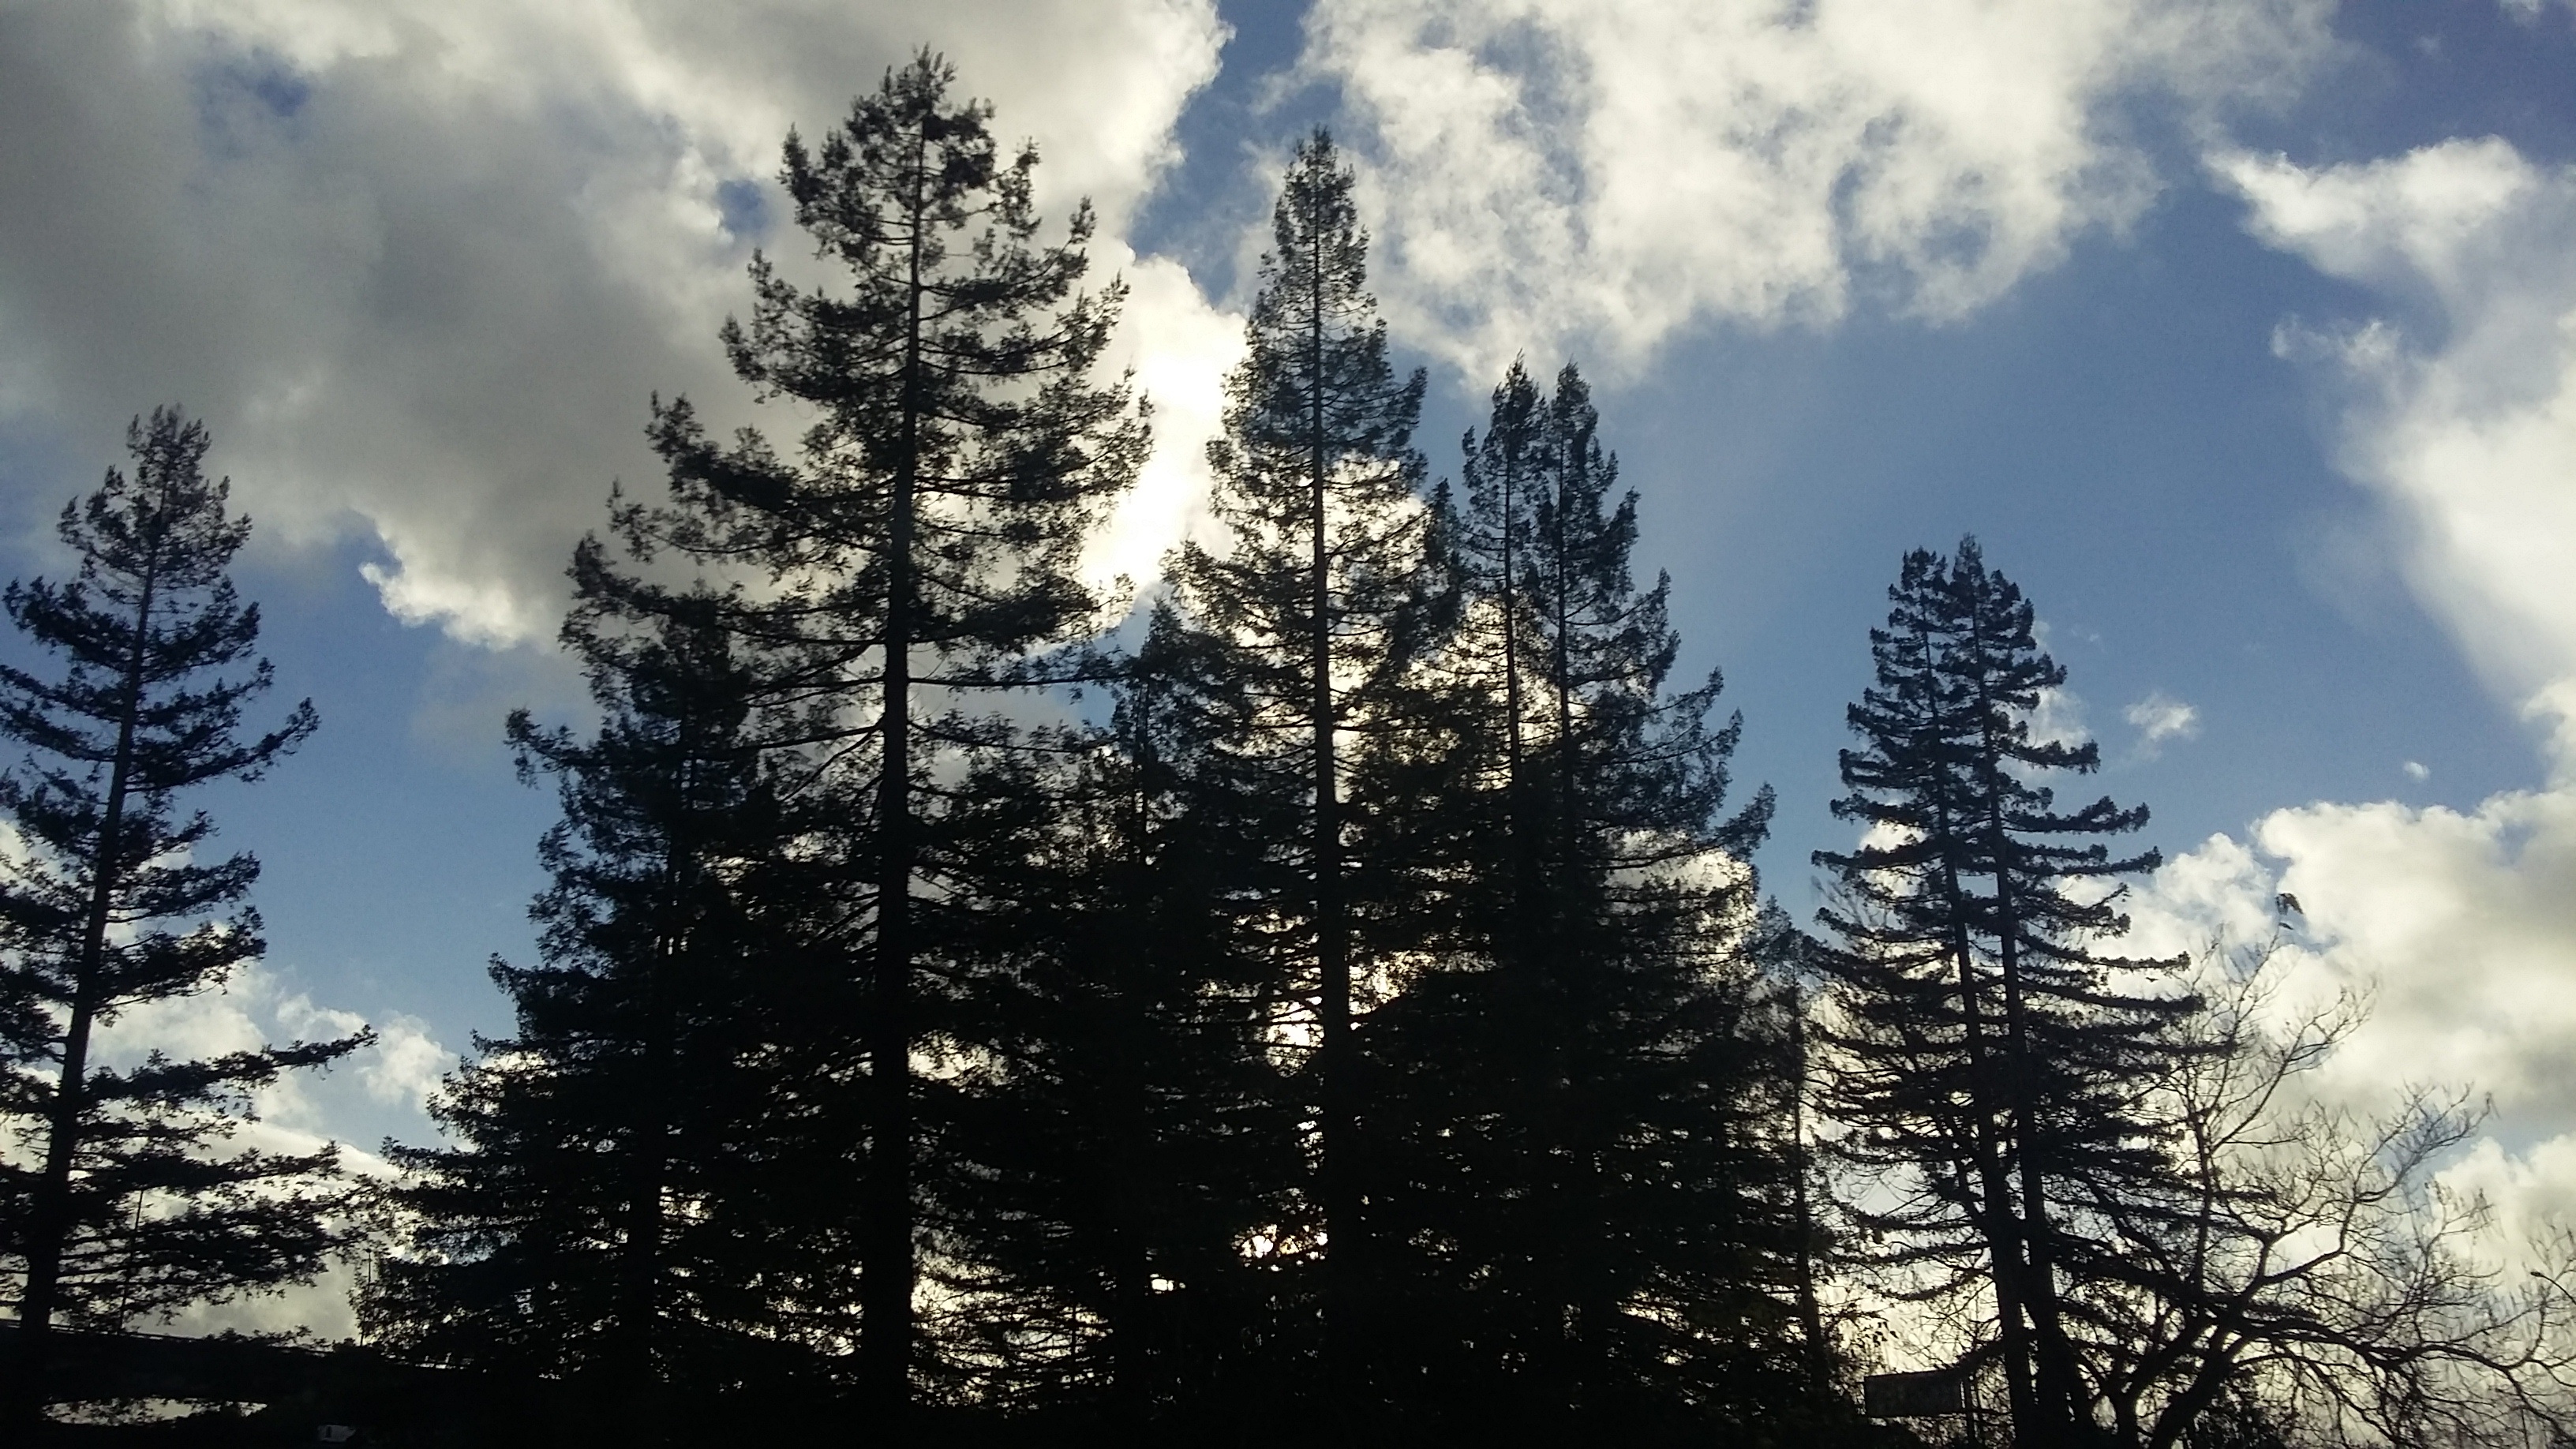
tree, nature, forest, wilderness, branch, mountain, snow, winter, cloud, plant, sky, sunlight, mountain range, weather, fir, season, ridge, conifer, spruce, larch, ecosystem, woody plant, mountainous landforms, temperate coniferous forest